Bridgewater Canal

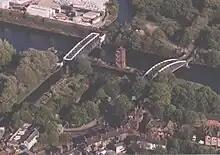
Aerial view of Barton-on-Irwell in 2002 looking SE showing the Barton Swing Aqueduct over the ship canal (left) and the Barton Road Swing Bridge (right)

Bridgewater is described as the first great achievement of the canal age. It captured the public imagination because of its engineering feats, including the aqueduct over the River Irwell and the tunnel at Worsley, but the first canal to be open to traffic was the Sankey Canal. Bridgewater now terminates in Runcorn basin, just before the disused flight of 10 locks which (before the approach road to the Silver Jubilee Bridge was built) used to lower the canal to the Runcorn Docks on the River Mersey and later, to the Manchester Ship Canal. The old line of locks in Runcorn fell into disuse in the late 1930s, and were closed under the Manchester Ship Canal Act 1949 (12, 13 & 14 Geo. 6. c. xxxvi), and filled in. The Manchester Ship Canal Act 1966 (c. xxvii) allowed the closure and filling in of the newer line of locks. The duke's warehouse in Manchester was demolished in 1960.